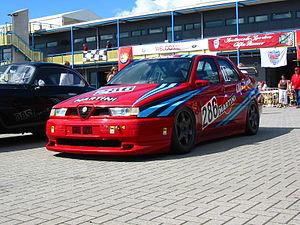
Le Championnat d'Italie de Supertourisme était un championnat italien de courses automobiles sur circuits réservé à des voitures de tourisme dites de Supertourisme de 1993 à 1999.